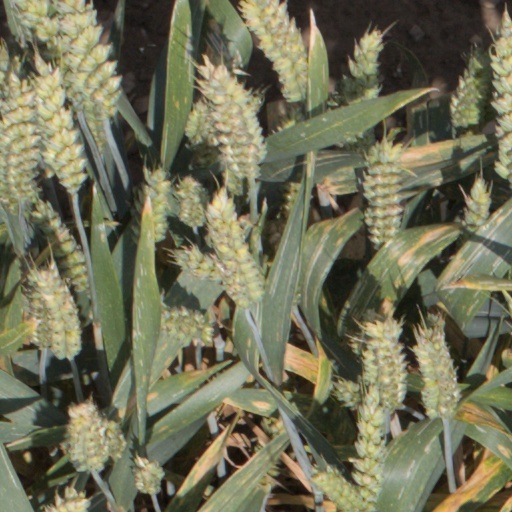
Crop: wheat